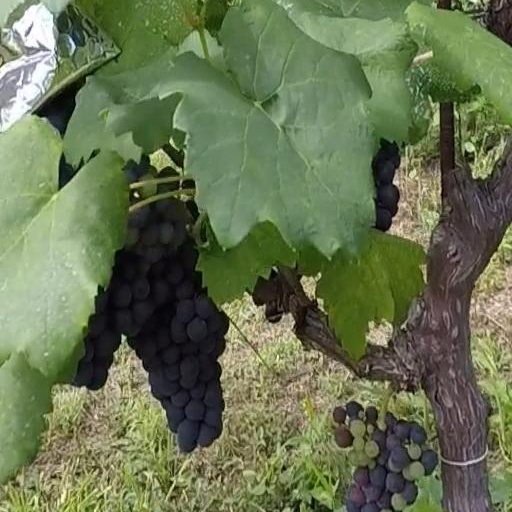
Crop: grape